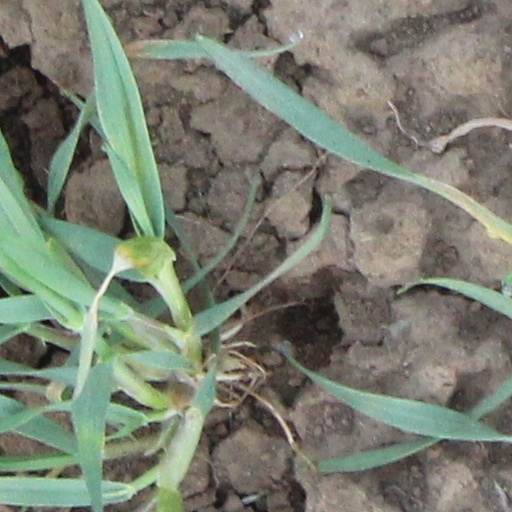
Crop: wheat